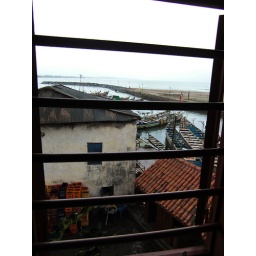
View from our bathroom window in Elmina